Egypt

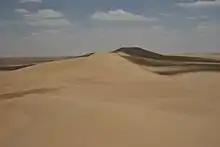
The Qattara Depression in Egypt's north west

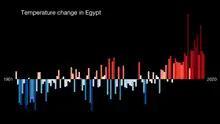
Graphic of the increase in temperature in Egypt overtime

In 1970, President Nasser died and was succeeded by Anwar Sadat. During his period, Sadat switched Egypt's Cold War allegiance from the Soviet Union to the United States, expelling the Soviet advisors in 1972. Egypt was renamed as Arab Republic of Egypt in 1971. Sadat launched the Infitah economic reform policy, while clamping down on religious and secular opposition. In 1973, Egypt, along with Syria, launched the Fourth Arab-Israeli War (Yom Kippur War), a surprise attack to regain part of the Sinai territory Israel had captured six years earlier. In 1975, Sadat shifted Nasser's economic policies and sought to use his popularity to reduce government regulations and encourage foreign investment through his programme of Infitah. Through this policy, incentives such as reduced taxes and import tariffs attracted some investors, but investments were mainly directed at low risk and profitable ventures like tourism and construction, abandoning Egypt's infant industries. Because of the elimination of subsidies on basic foodstuffs, it led to the 1977 Egyptian Bread Riots. Sadat made a historic visit to Israel in 1977, which led to the 1979 Egypt-Israel peace treaty in exchange for Israeli withdrawal from Sinai. In return, Egypt recognised Israel as a legitimate sovereign state. Sadat's initiative sparked enormous controversy in the Arab world and led to Egypt's expulsion from the Arab League, but it was supported by most Egyptians. Sadat was assassinated by an Islamic extremist in October 1981.